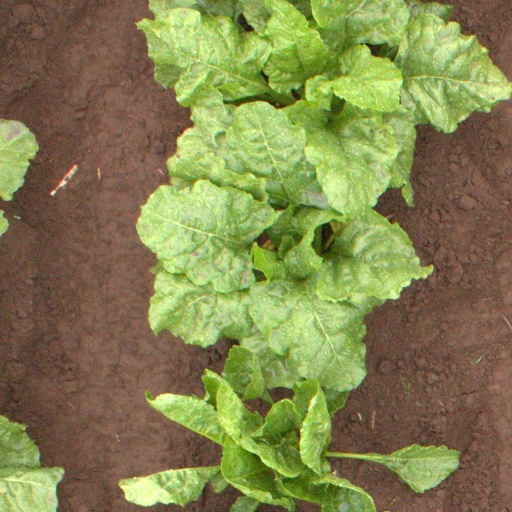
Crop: sugar beet